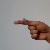
The image shows a hand gesture representing the letter 'G' in Indian Sign Language.